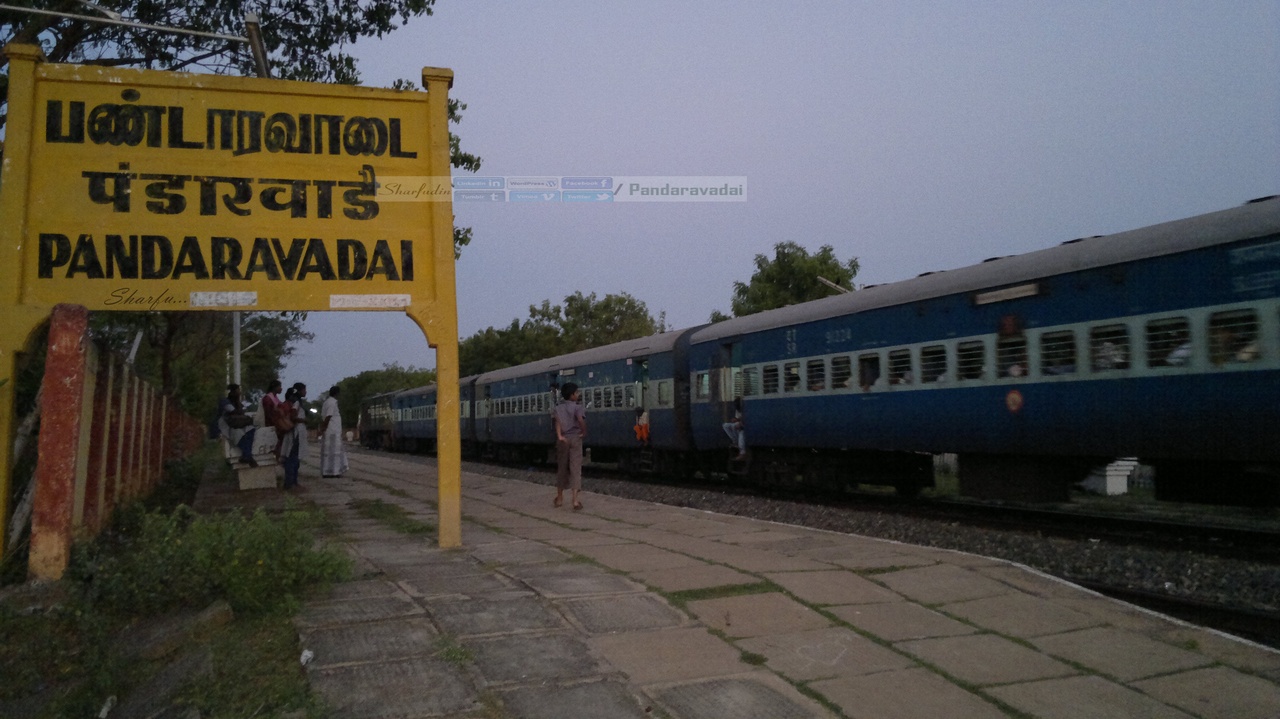
Pandaravadai Station By-SharfuDin